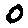
Label: 0